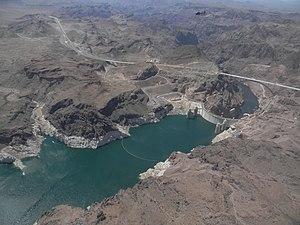
Le Black Canyon du Colorado, en anglais Black Canyon of the Colorado, est une gorge des États-Unis située à cheval sur les États de l'Arizona et du Nevada, sur le cours du Colorado, en aval du Grand Canyon. Sa partie supérieure est noyée sous les eaux du lac Mead depuis la construction du barrage Hoover entre 1931 et 1936.